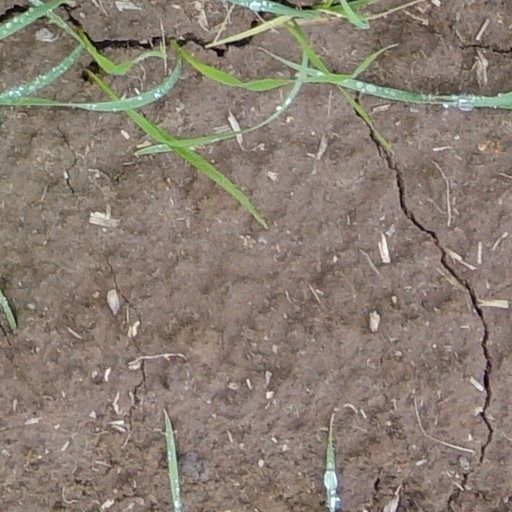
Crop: wheat